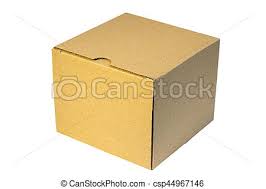
Label: cardboard